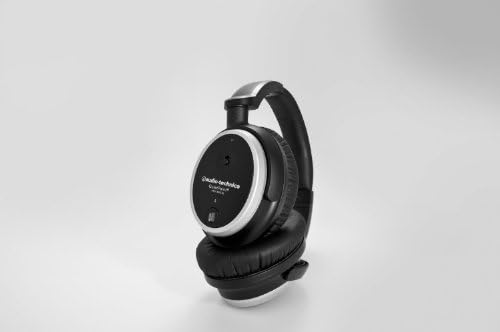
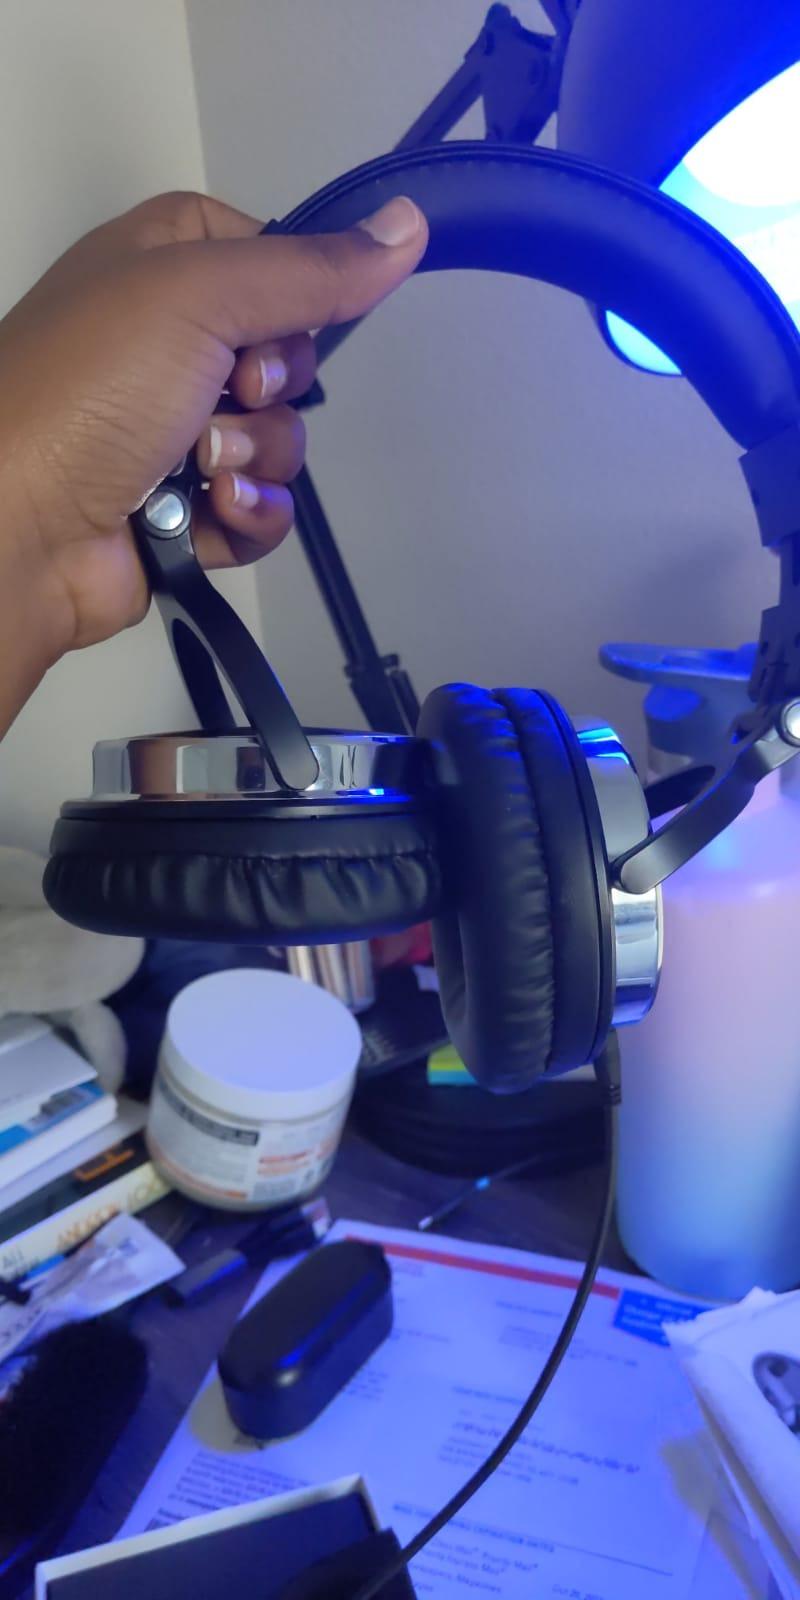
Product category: headphones
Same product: no